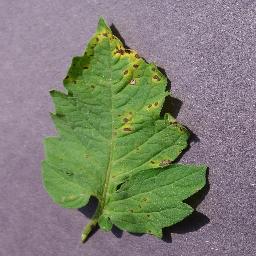
Label: Tomato___Septoria_leaf_spot